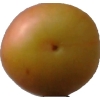
Label: cherry_wax